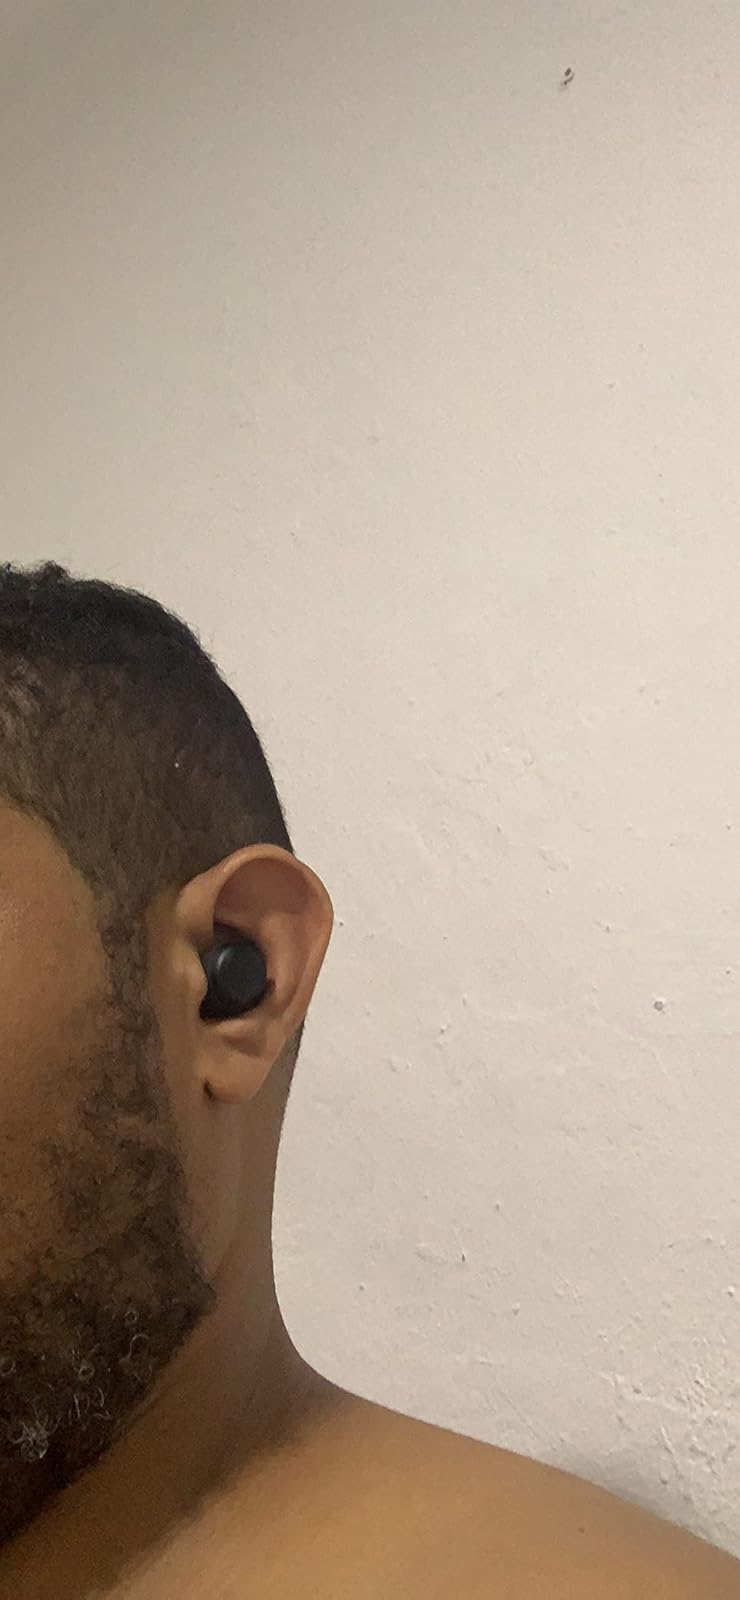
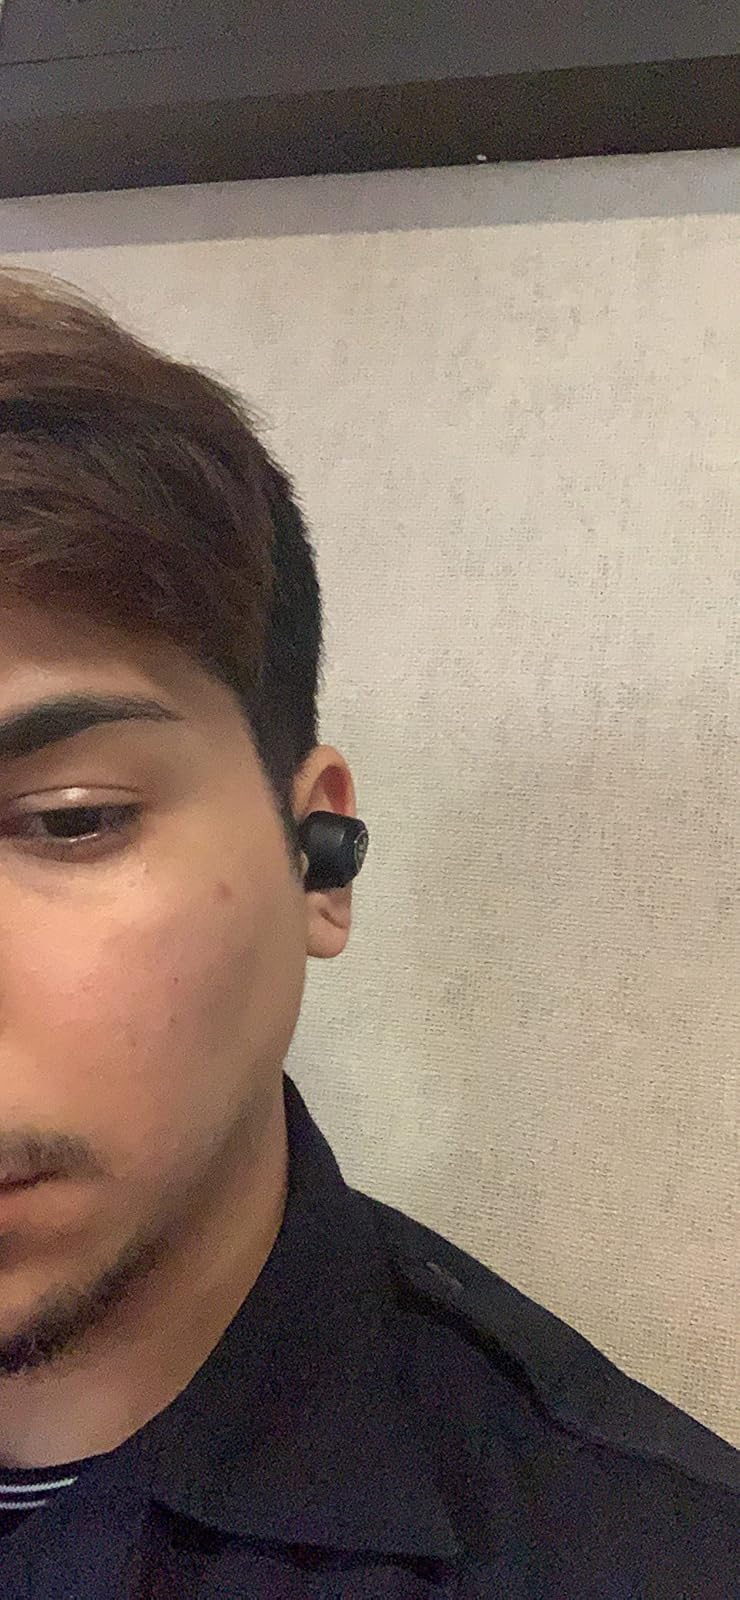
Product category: earbuds
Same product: no